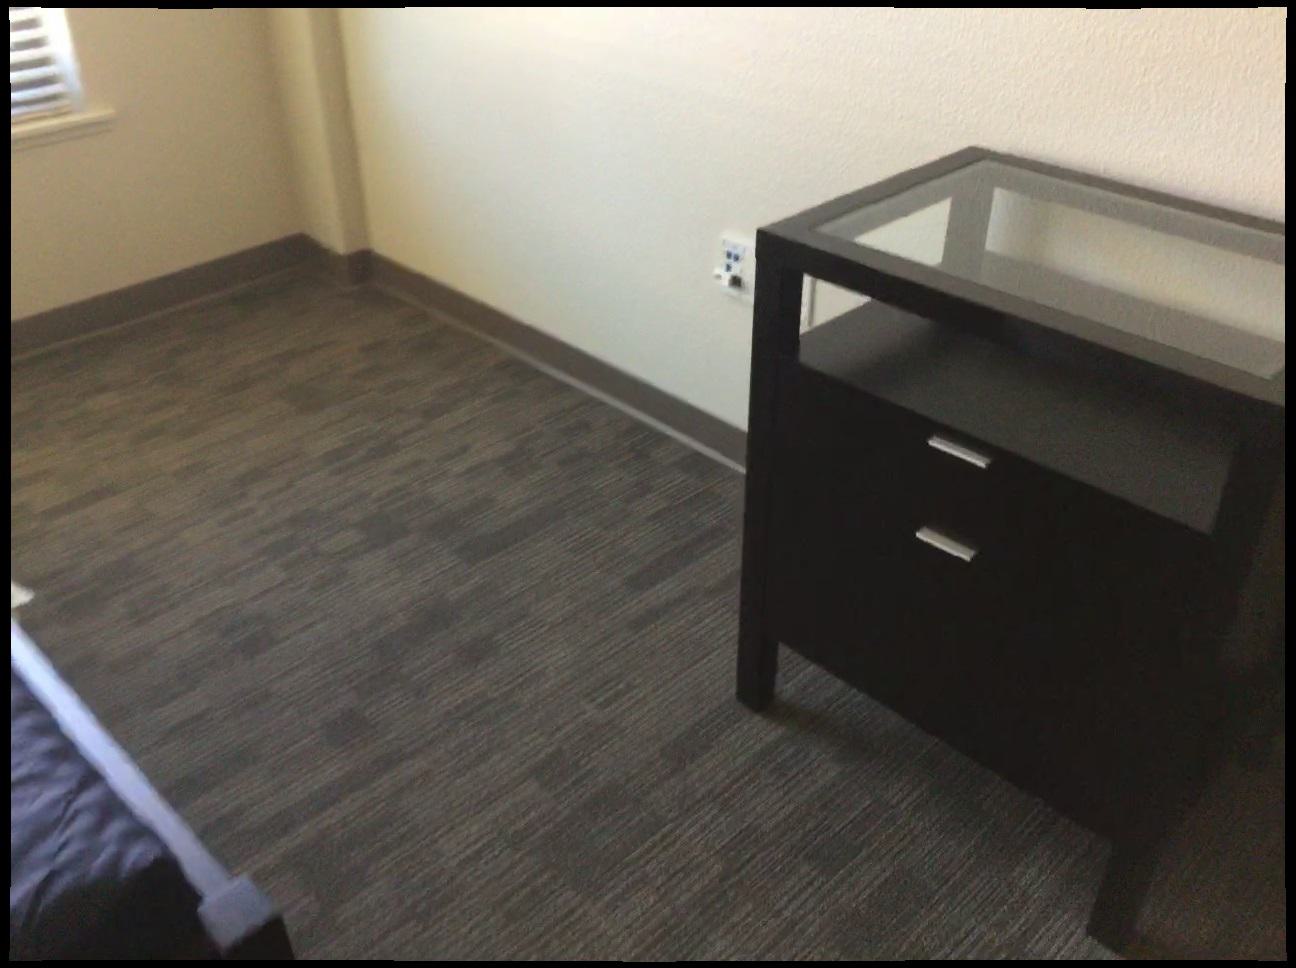
Question: Is the desk in front of the window from the second object's perspective? Final answer should be yes or no.
Answer: Yes